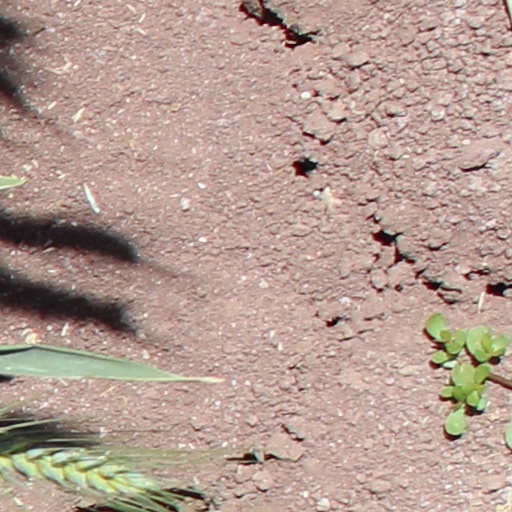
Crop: wheat